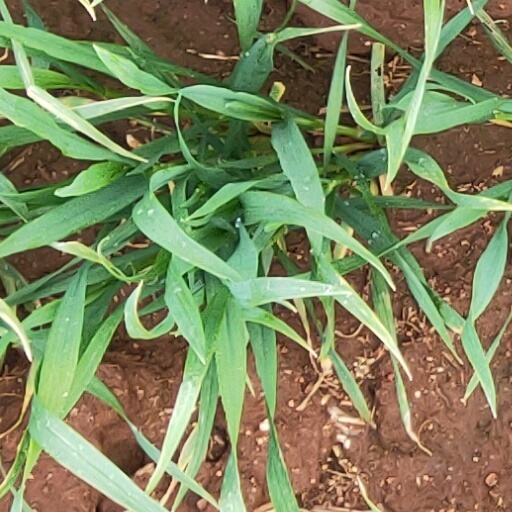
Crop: wheat